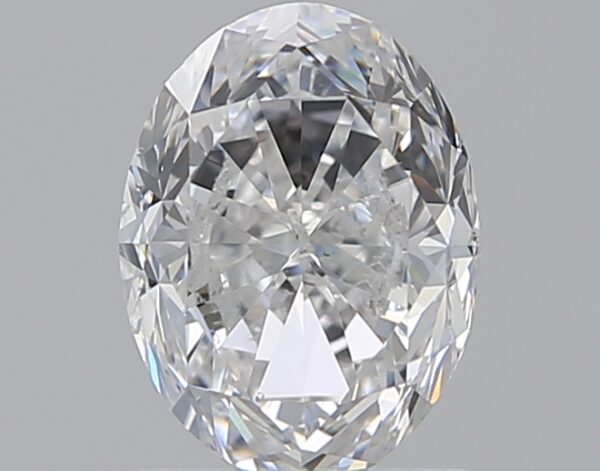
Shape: oval
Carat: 1.2
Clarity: SI2
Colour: F
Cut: FG
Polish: EX
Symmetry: VG
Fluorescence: F
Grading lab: GIA
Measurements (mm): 7.36 x 5.5 x 3.95